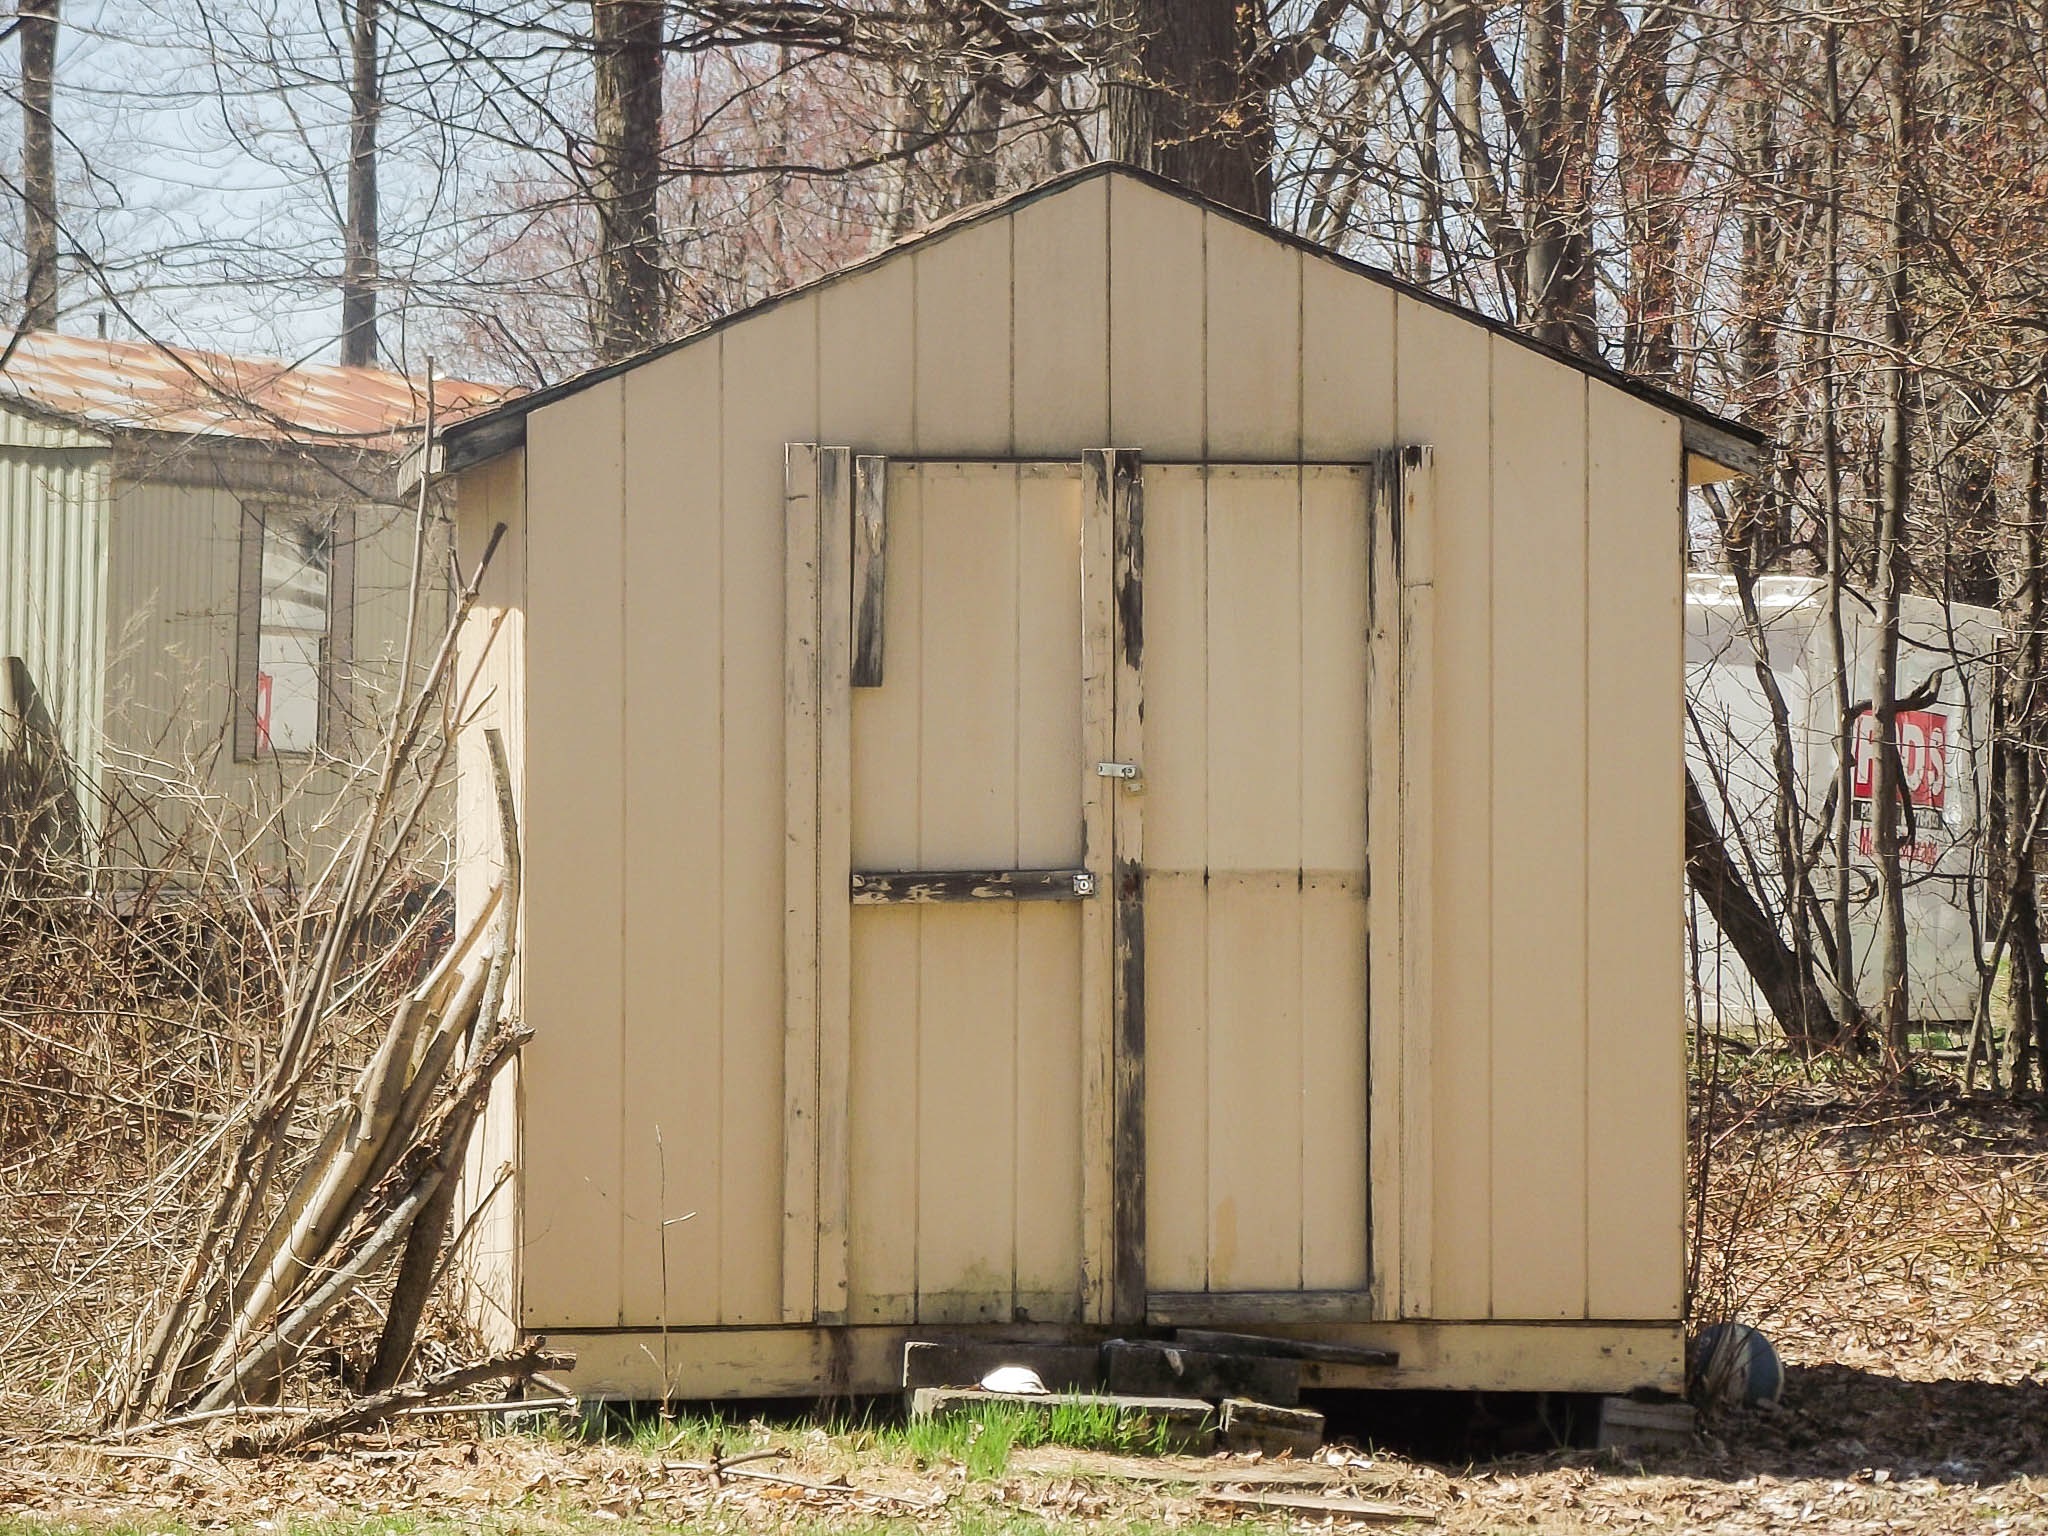
nature, outdoor, structure, wood, building, old, barn, country, shed, summer, shack, log, brown, lumber, door, weathered, storage, wooden, outhouse, aged, outdoor structure, garden buildings